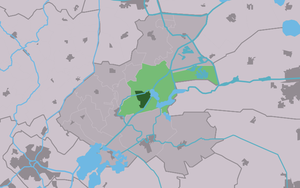
Grou est une petite ville de la commune néerlandaise de Leeuwarden, dans la province de Frise.